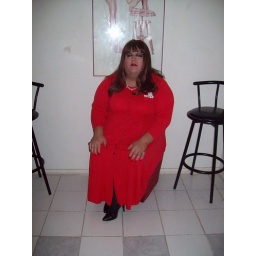
fiery red head in red dress